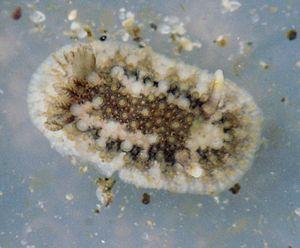
Onchidoris est un genre de mollusques de l'ordre des nudibranches.
Le Doris rugueux est une espèce de limace de mer de la famille des Onchidorididae.